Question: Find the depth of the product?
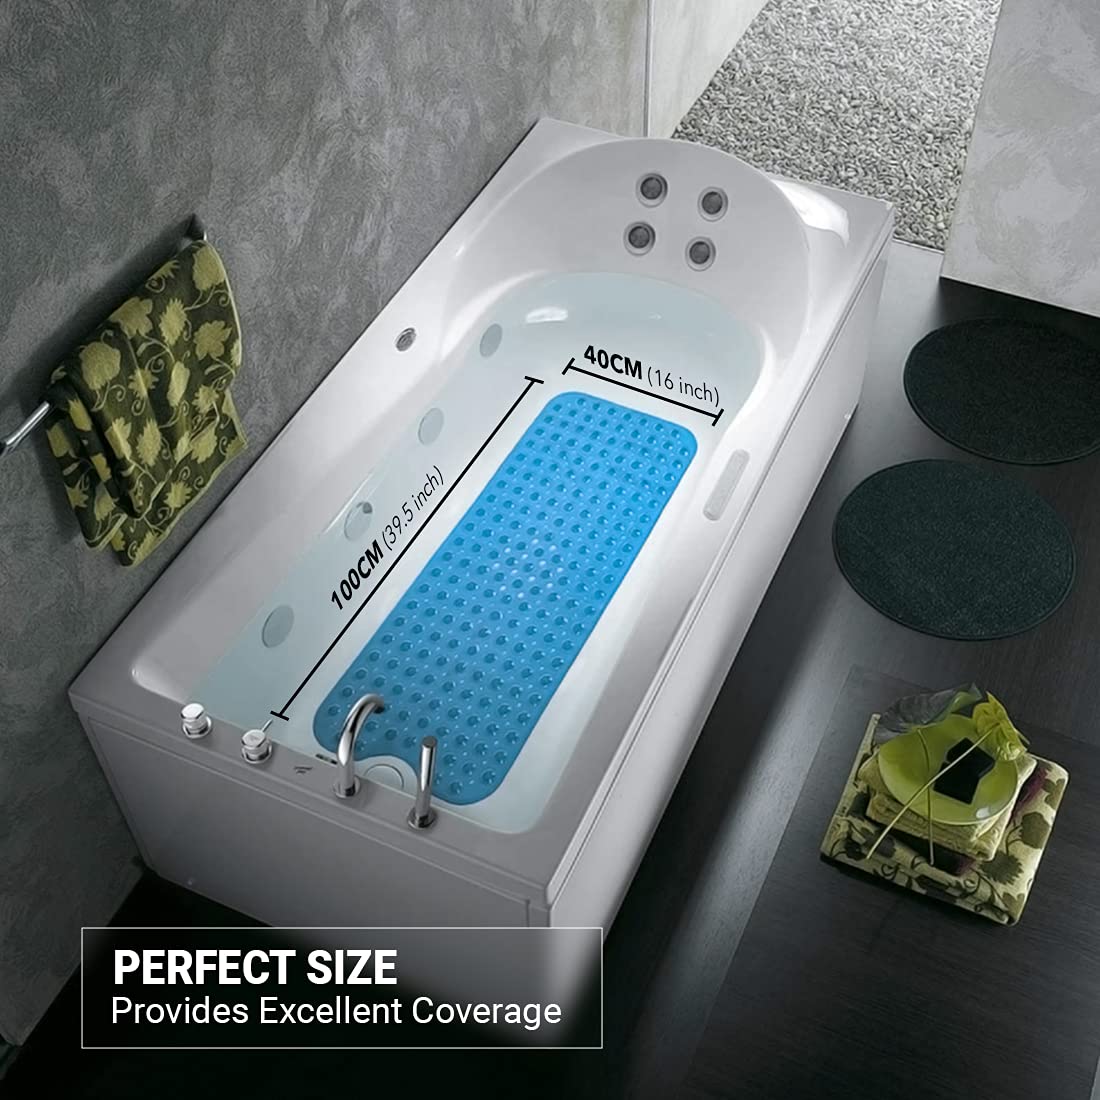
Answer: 100.0 centimetre